Roman Catholic Archdiocese of Saint Paul and Minneapolis

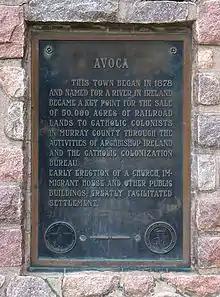
Avoca historical marker

Pope Pius IX on July 19, 1850, erected the Diocese of Saint Paul in Minnesota, taking its territory from the Diocese of Dubuque. The new diocese covered all of the new Minnesota Territory, which included Minnesota and the future states of North Dakota and South Dakota. The pope named Monsignor Joseph Crétin of St. Louis as the first bishop of Saint Paul in Minnesota. The log chapel built by Lucien Galtier became the first cathedral.